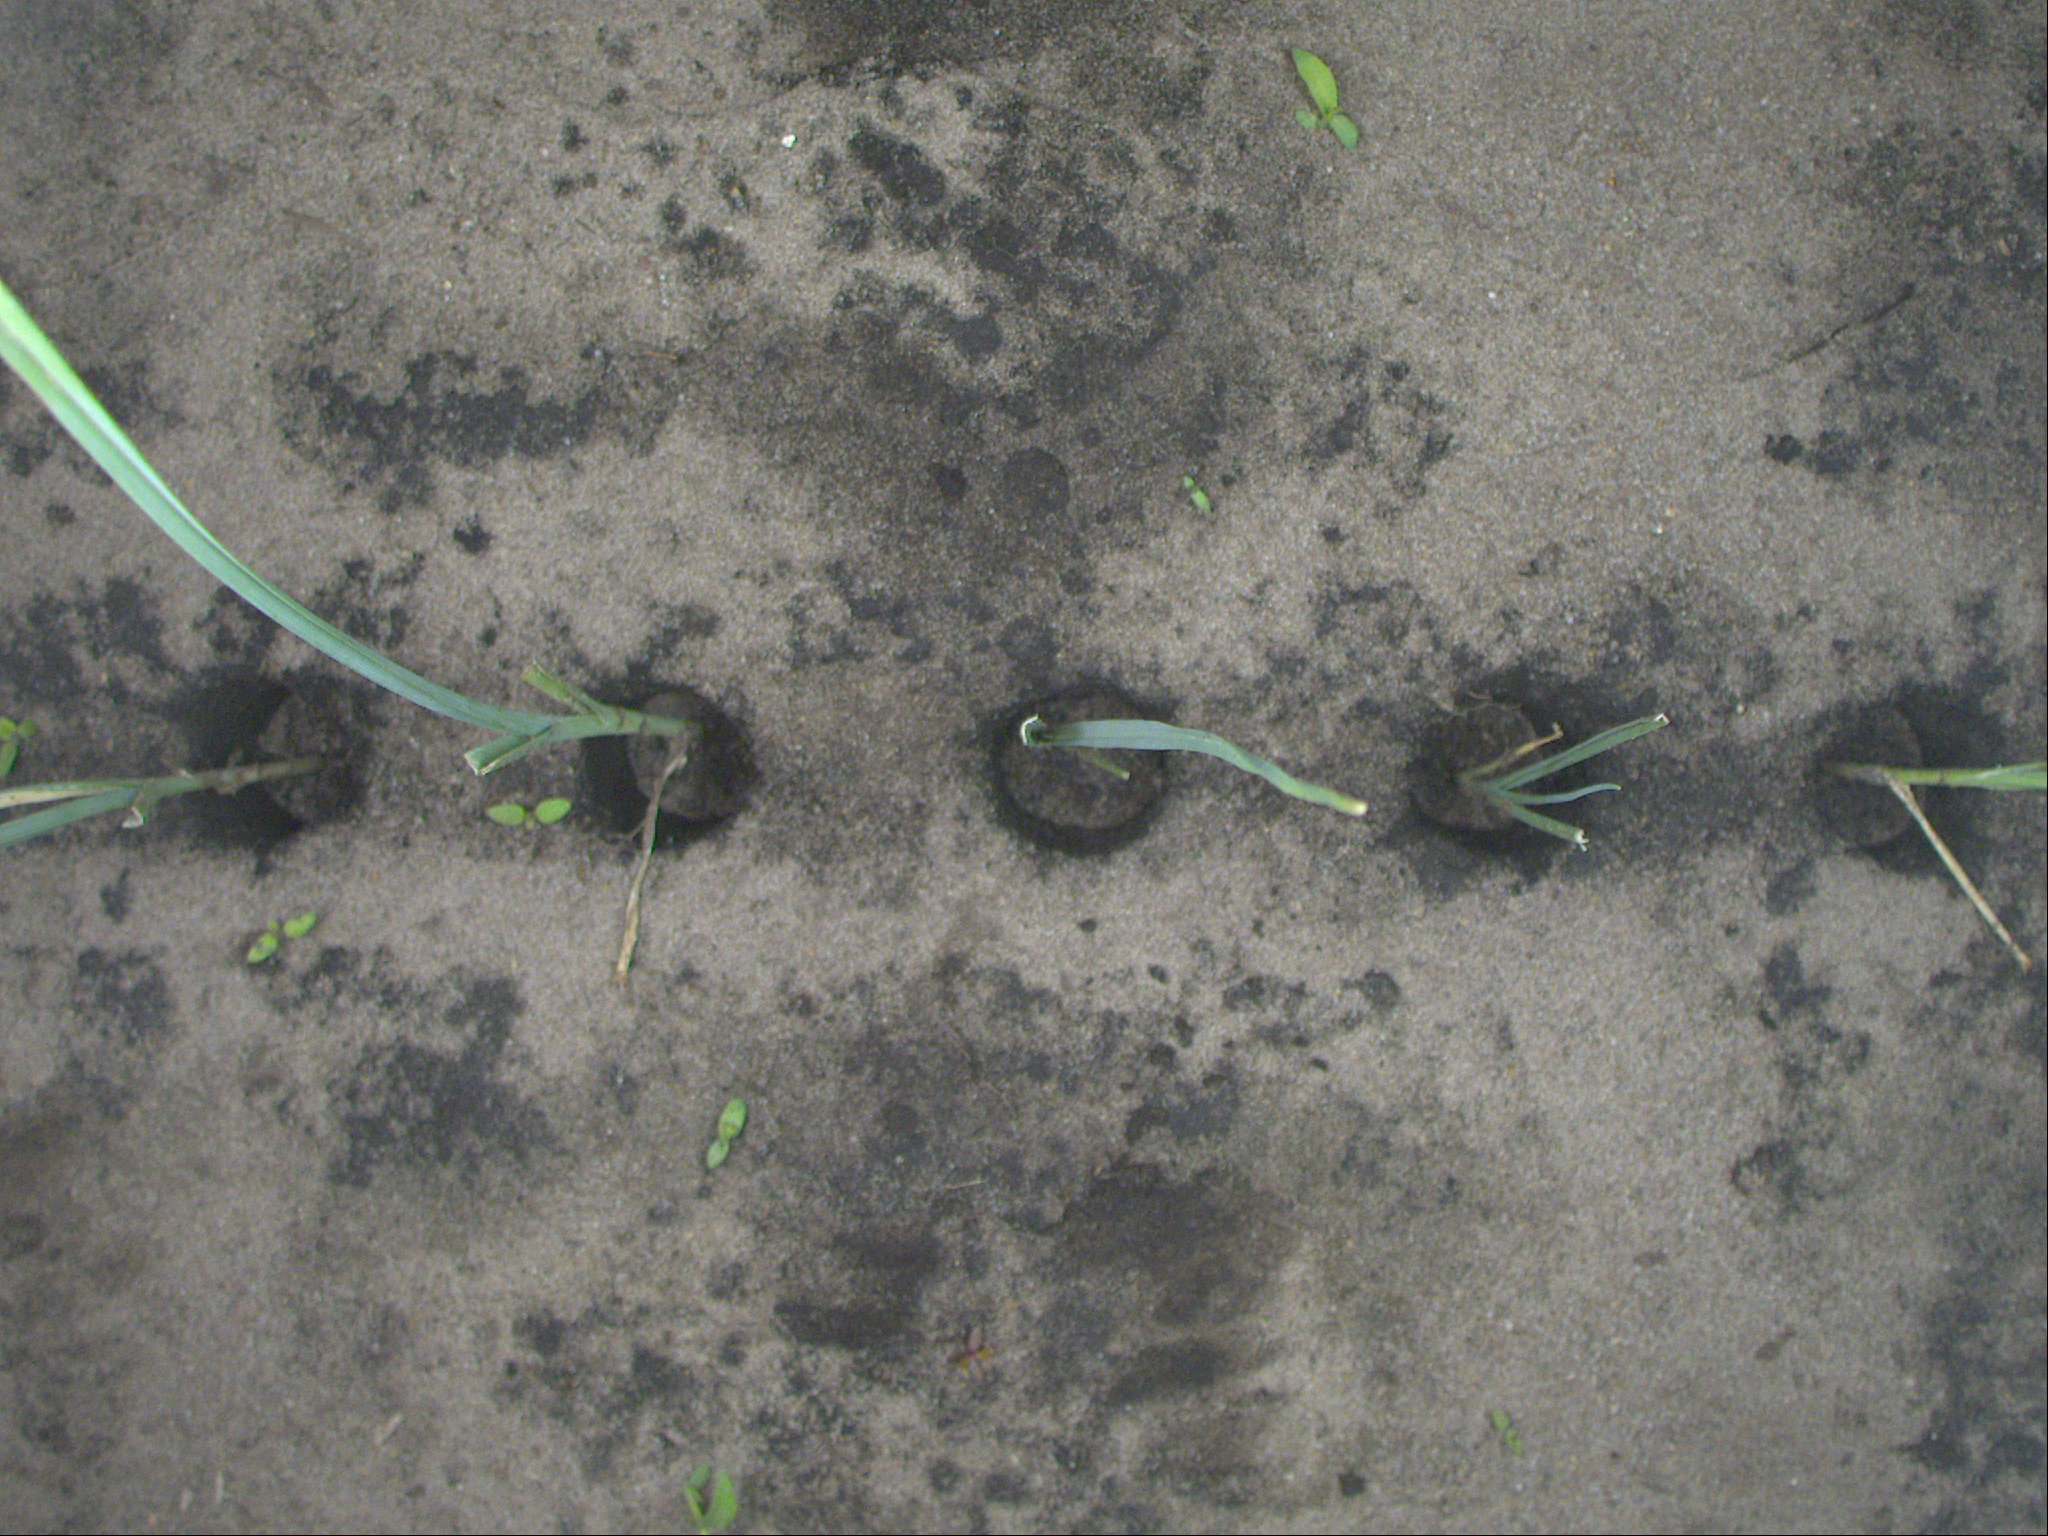
Crop: leek
Objects: leek, leek, leek, leek, leek, stem_leek, stem_leek, stem_leek, stem_leek, stem_leek